Shin-ochanomizu Station

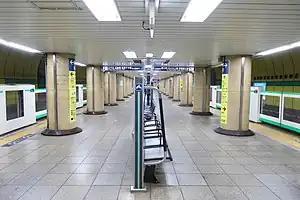
Platforms in 21 January 2023

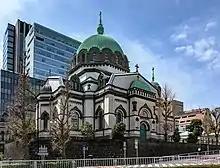
The Holy Resurrection Cathedral above Shin-ochanomizu Station

Adjacent stations on the Chiyoda Line are Otemachi (C-11) and Yushima Station (C-13). Transfers are also possible to Awajicho Station (M-19) on the Tokyo Metro Marunouchi Line and Ogawamachi Station (S-07) on the Toei Shinjuku Line. East Japan Railway Company (JR East) Ochanomizu Station on the Chūō and the Chūō-Sōbu Lines lie above it at ground level.